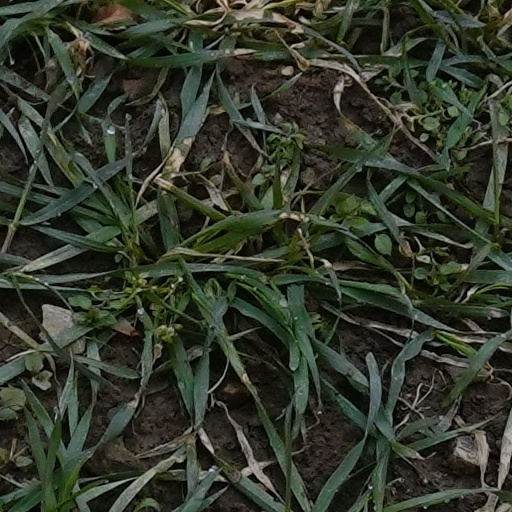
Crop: wheat